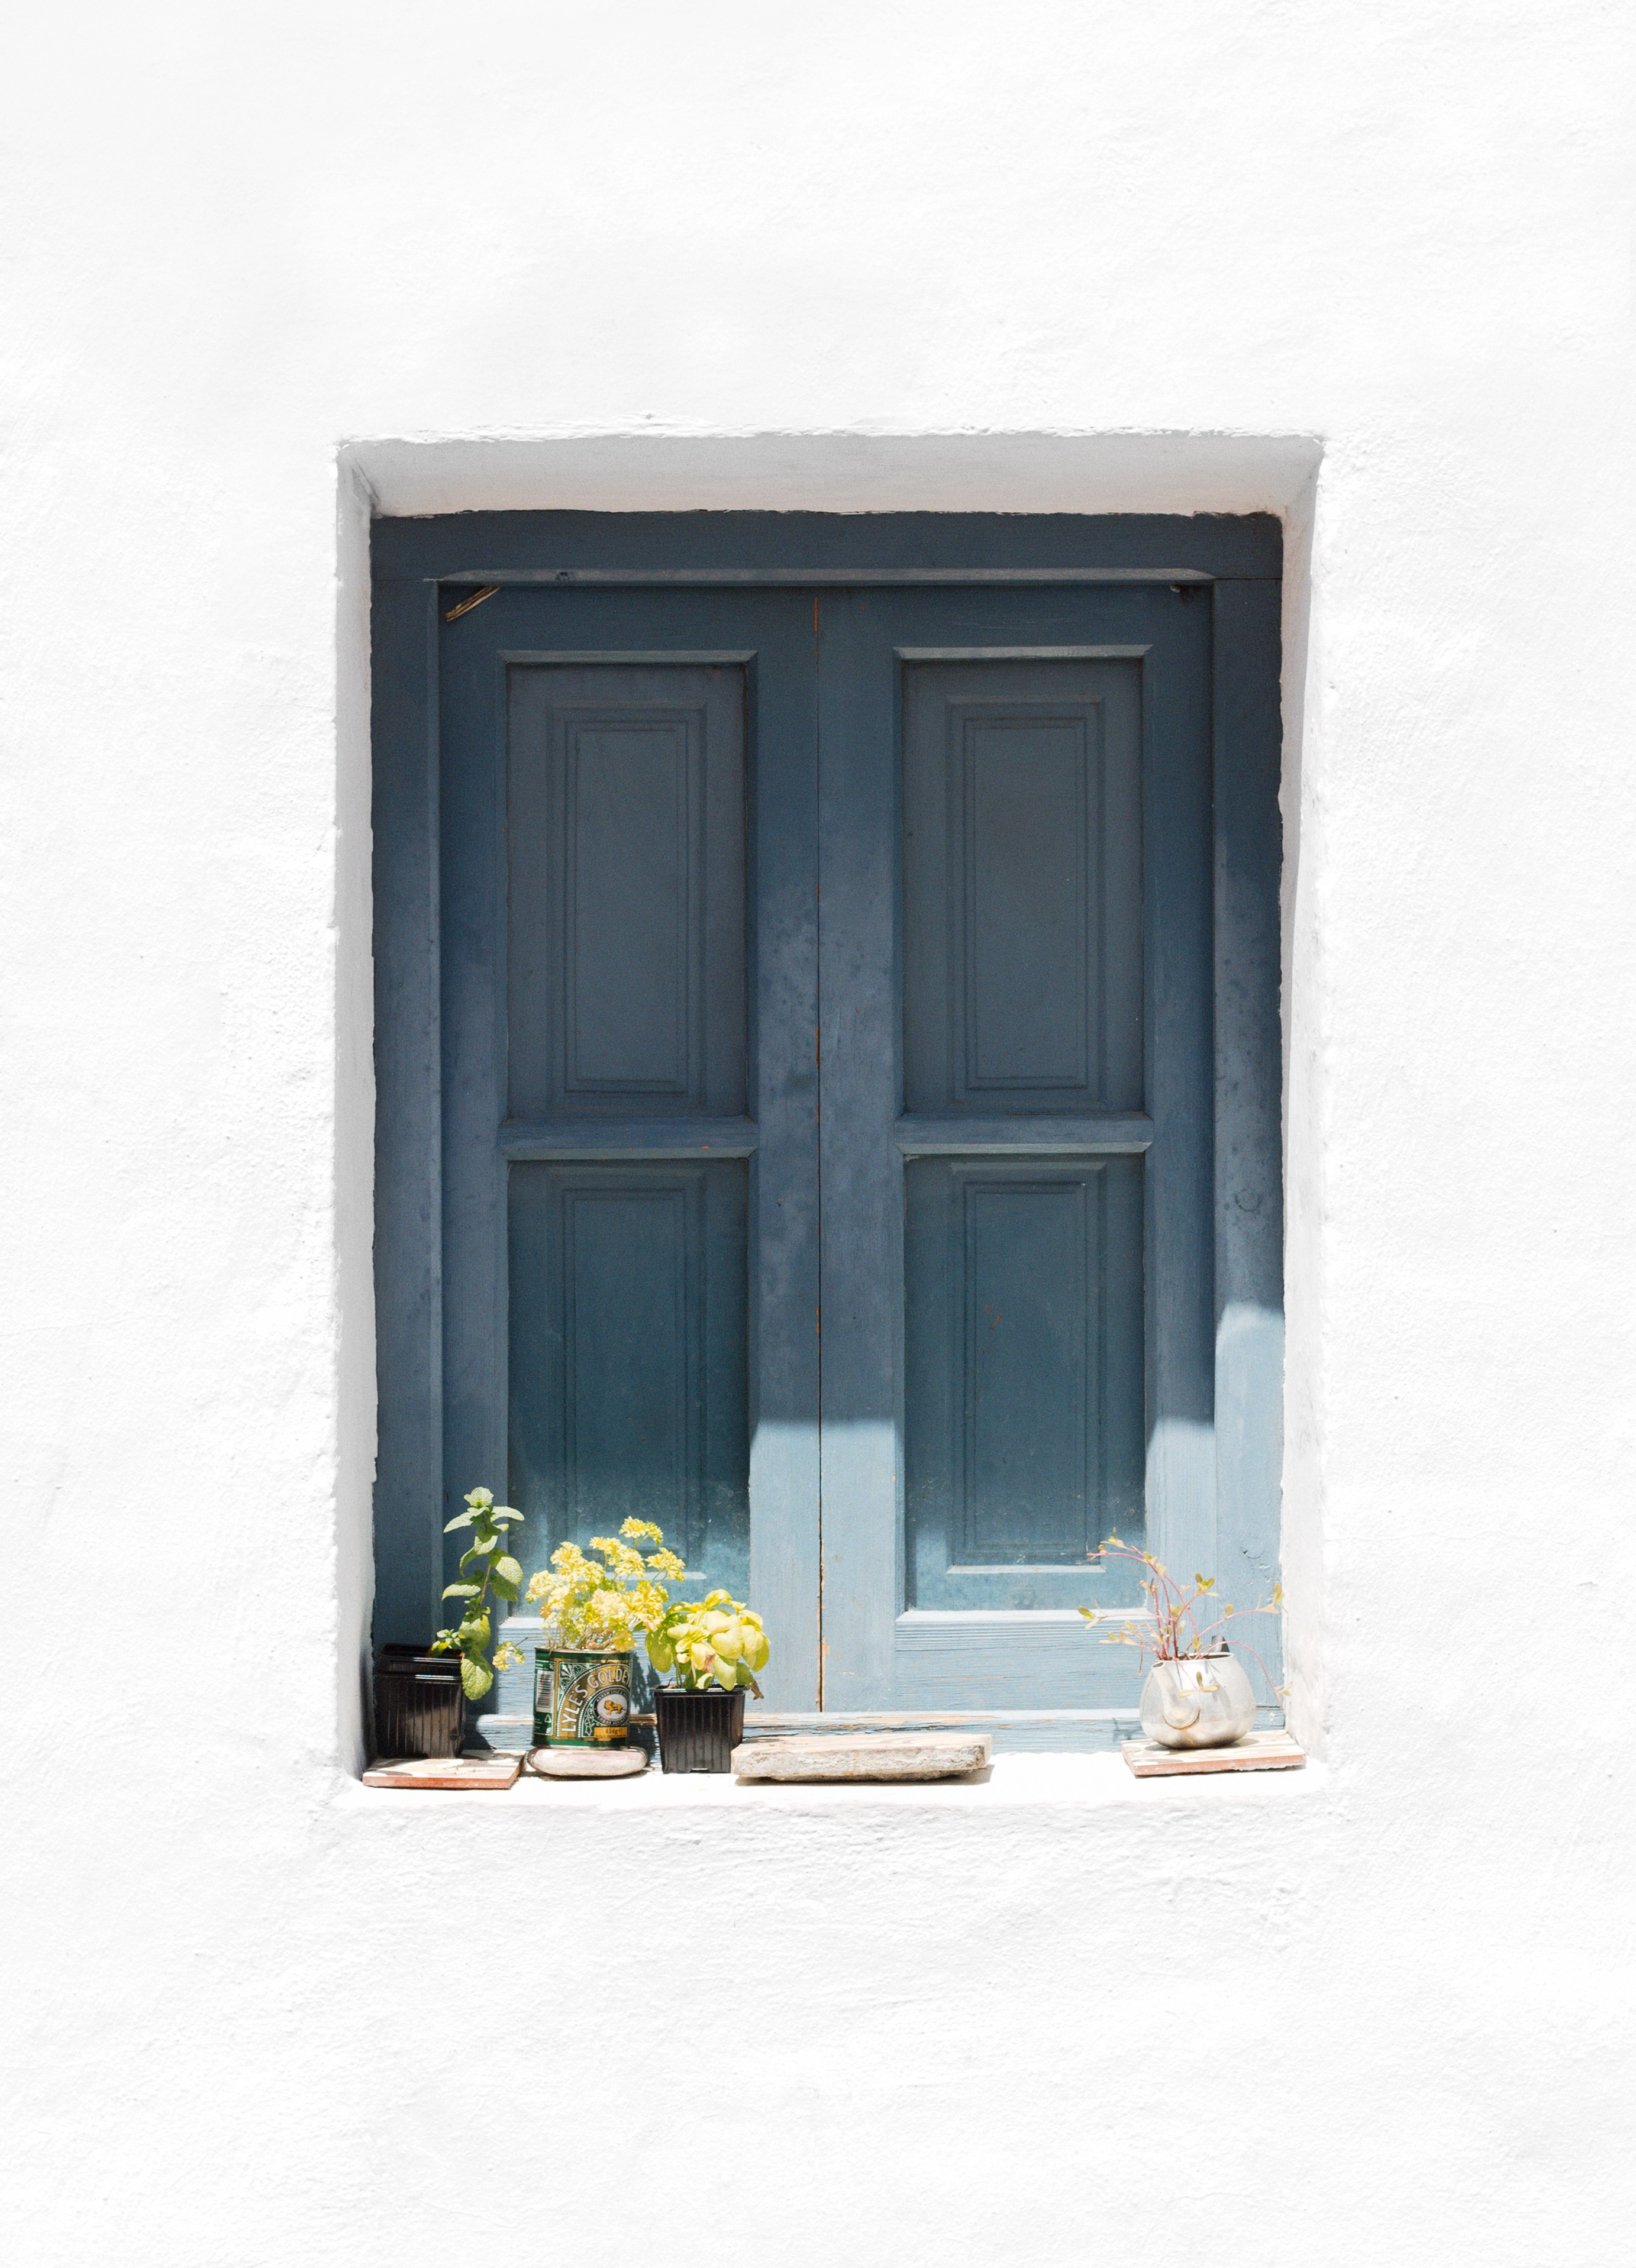
wood, window, facade, furniture, door, sash window